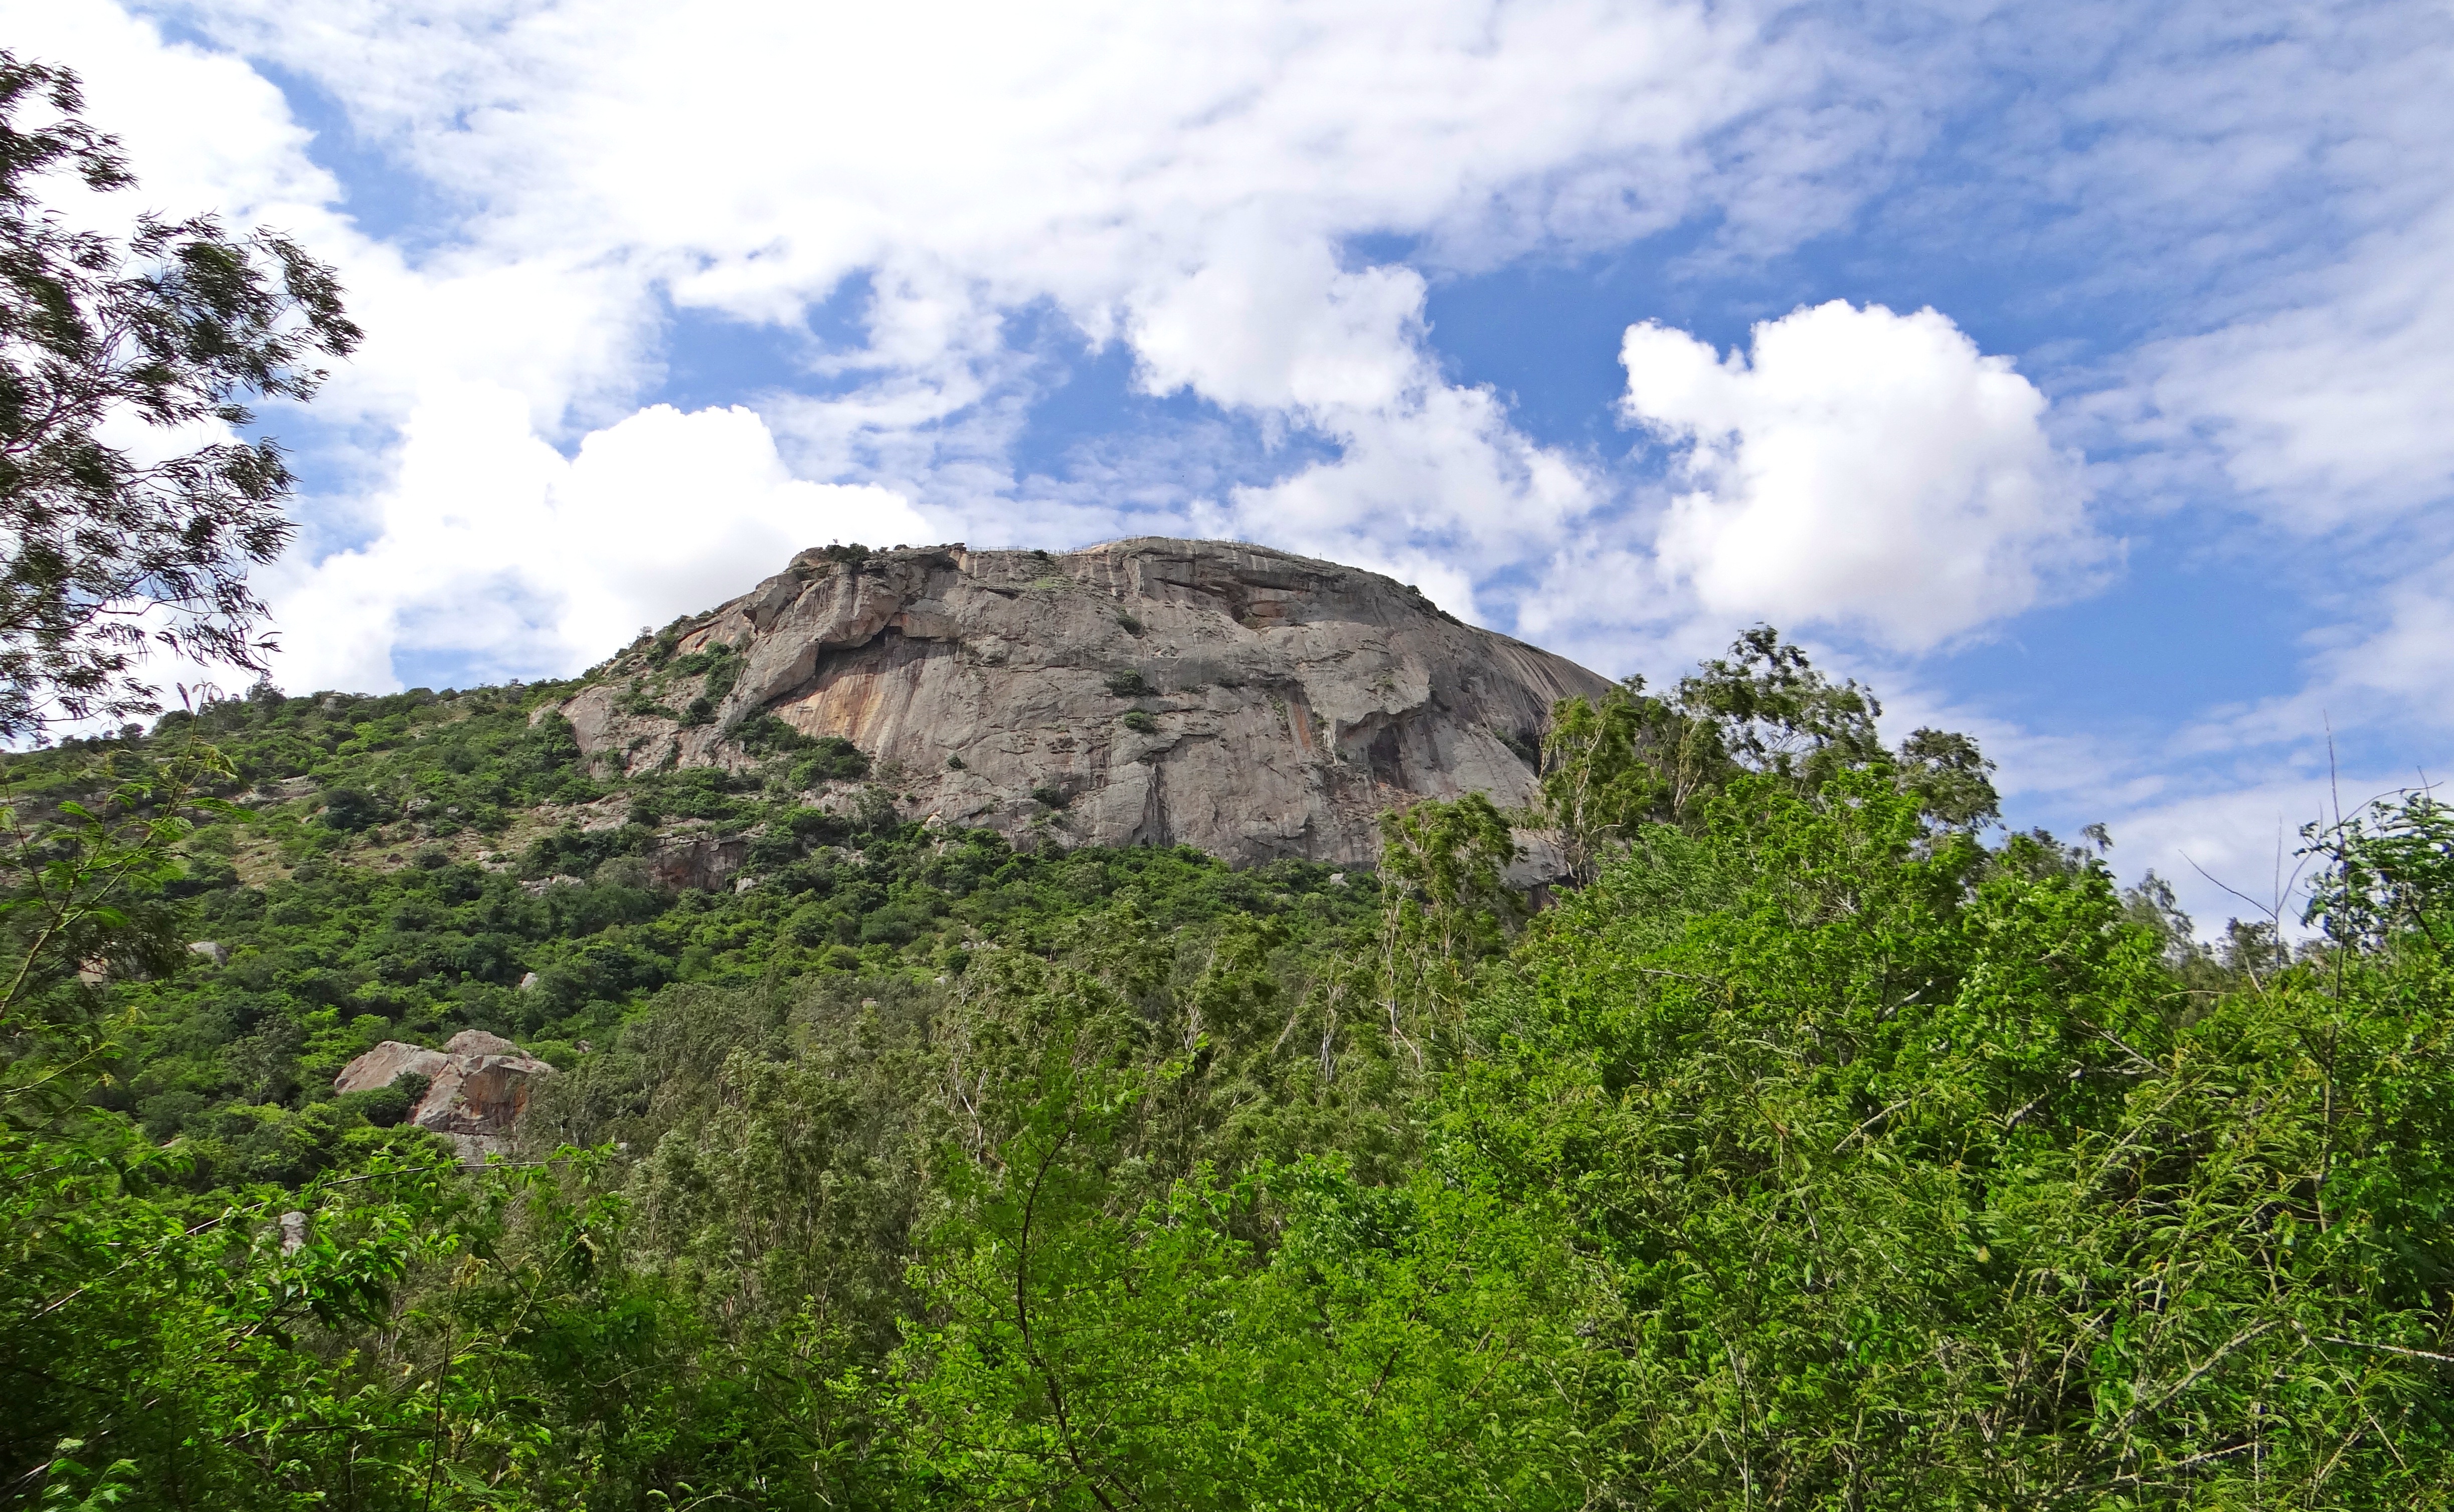
rock, mountain, hill, mountain range, cliff, jungle, terrain, ridge, geology, vegetation, plateau, india, ecosystem, karnataka, landform, geographical feature, mountainous landforms, nandi hills